Lurking Fear (film)

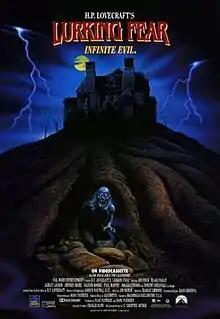
US Poster Artwork

Lurking Fear is a 1994 horror film, loosely based on the H. P. Lovecraft short story "The Lurking Fear". It was produced by Charles Band's Full Moon Entertainment and written and directed by C. Courtney Joyner. It’s an international co-production between the United States and Romania.